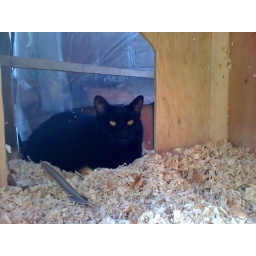
Polly in the hen house